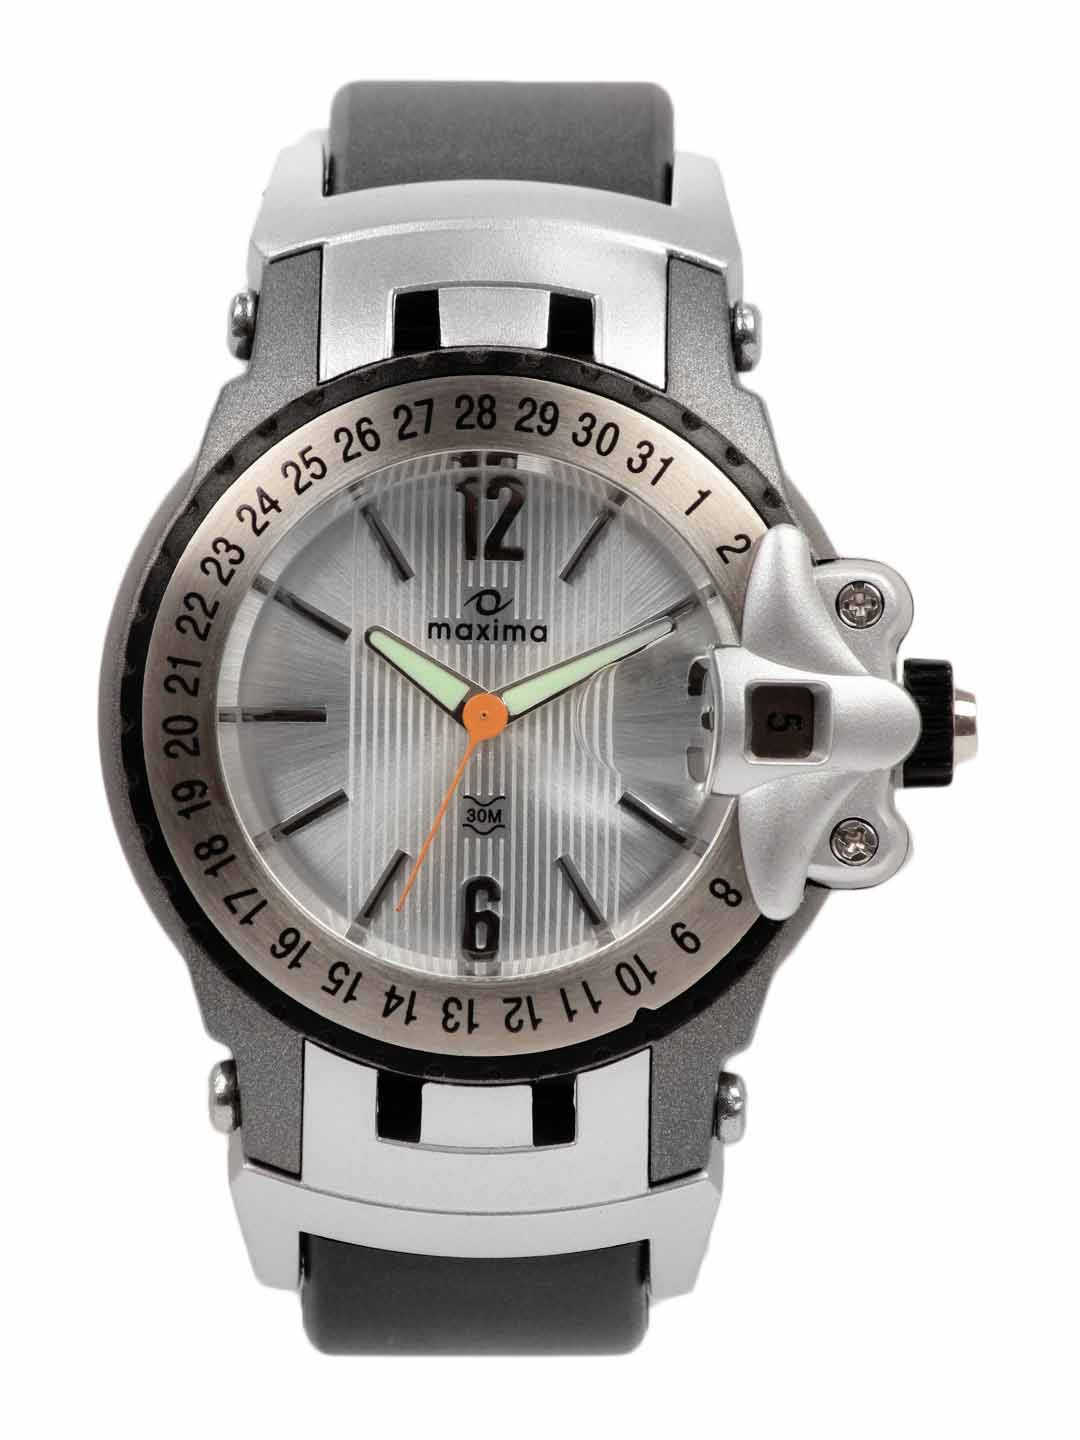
Maxima Men Silver Dial Attivo Watch
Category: Accessories / Watches / Watches
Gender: Men
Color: Silver
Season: Winter 2016
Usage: Casual